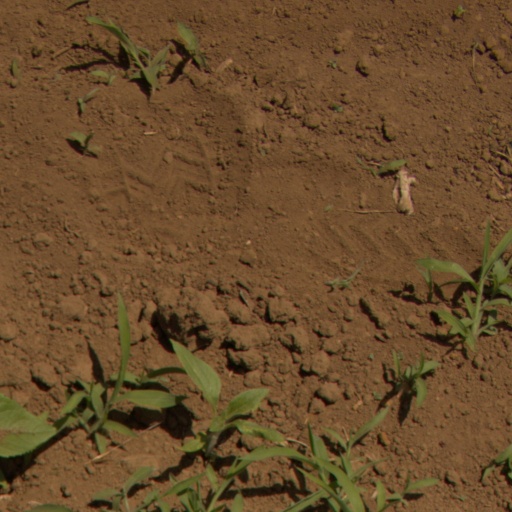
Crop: Jerusalem artichoke